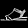
Label: Sandal